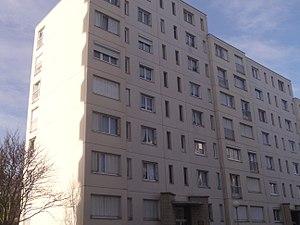
Nogent-sur-Oise est une commune française située dans le département de l'Oise, en région Hauts-de-France et fait partie de la communauté d'agglomération Creil Sud Oise.